Deep hole drilling

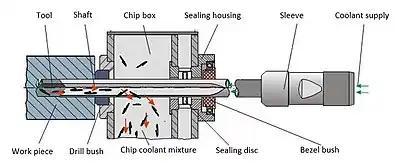
Principle of single-lip deep hole drilling

Single-lip deep hole drilling is usually used to produce holes in the diameter range of D = 0.5...40 mm. This range of application is currently limited at the lower end by the manufacturing technology to realize the coolant channels inside the tool and the increasing challenges in grinding technology with decreasing tool diameters. The upper limit results from the more economical use of alternative deep hole drilling methods. Characteristic for single-lip deep hole drilling is the internal coolant supply through one kidney-shaped or two circular cooling channels. The chip/coolant mixture is discharged in a v-shaped longitudinal groove on the tool, the so-called gullet. The coolant mass flow is the only transport mechanism for removing the chips. For this reason, a diameter-dependent high-pressure coolant supply is necessary. The general structure of single-lip tools is divided into three parts: the drill head, the shank and the clamping sleeve. Usually the drill head is joined to the shank by brazing. The clamping sleeve is the clamping element of the tool and forms the interface to the tool holder and thus to the machine tool. Solid carbide tools are often used for smaller tool diameters and tools with a high-performance design. With these more powerful tools, the drill head and the shank are made of a single carbide rod. The drill head is usually made of carbides of the ISO cutting application group K 10 to K 20 and is coated if required. In special applications, PCD, cermets, ceramics or high-speed steels are also used. The choice of the drill head geometry is made depending on the existing machining situation. In this respect, a distinction is made between different cutting edge angles and the circumferential shape of the guide pads. With the usual standard grinding for single-lip drills, the main cutting edge is divided into an outer and an inner cutting edge, which differ in different cutting edge angles depending on the bore hole diameter. The choice of the circumferential shape, i.e. the number and arrangement of the guide pads on the circumference of the single-lip drill, is also important. Compared to conventional drilling with twist drills, single-lip drilling is characterized by its suitability and high process reliability with large length-to-diameter ratios. In addition, single-lip drilling achieves comparatively high bore hole qualities, which can reduce the need for post-processing.